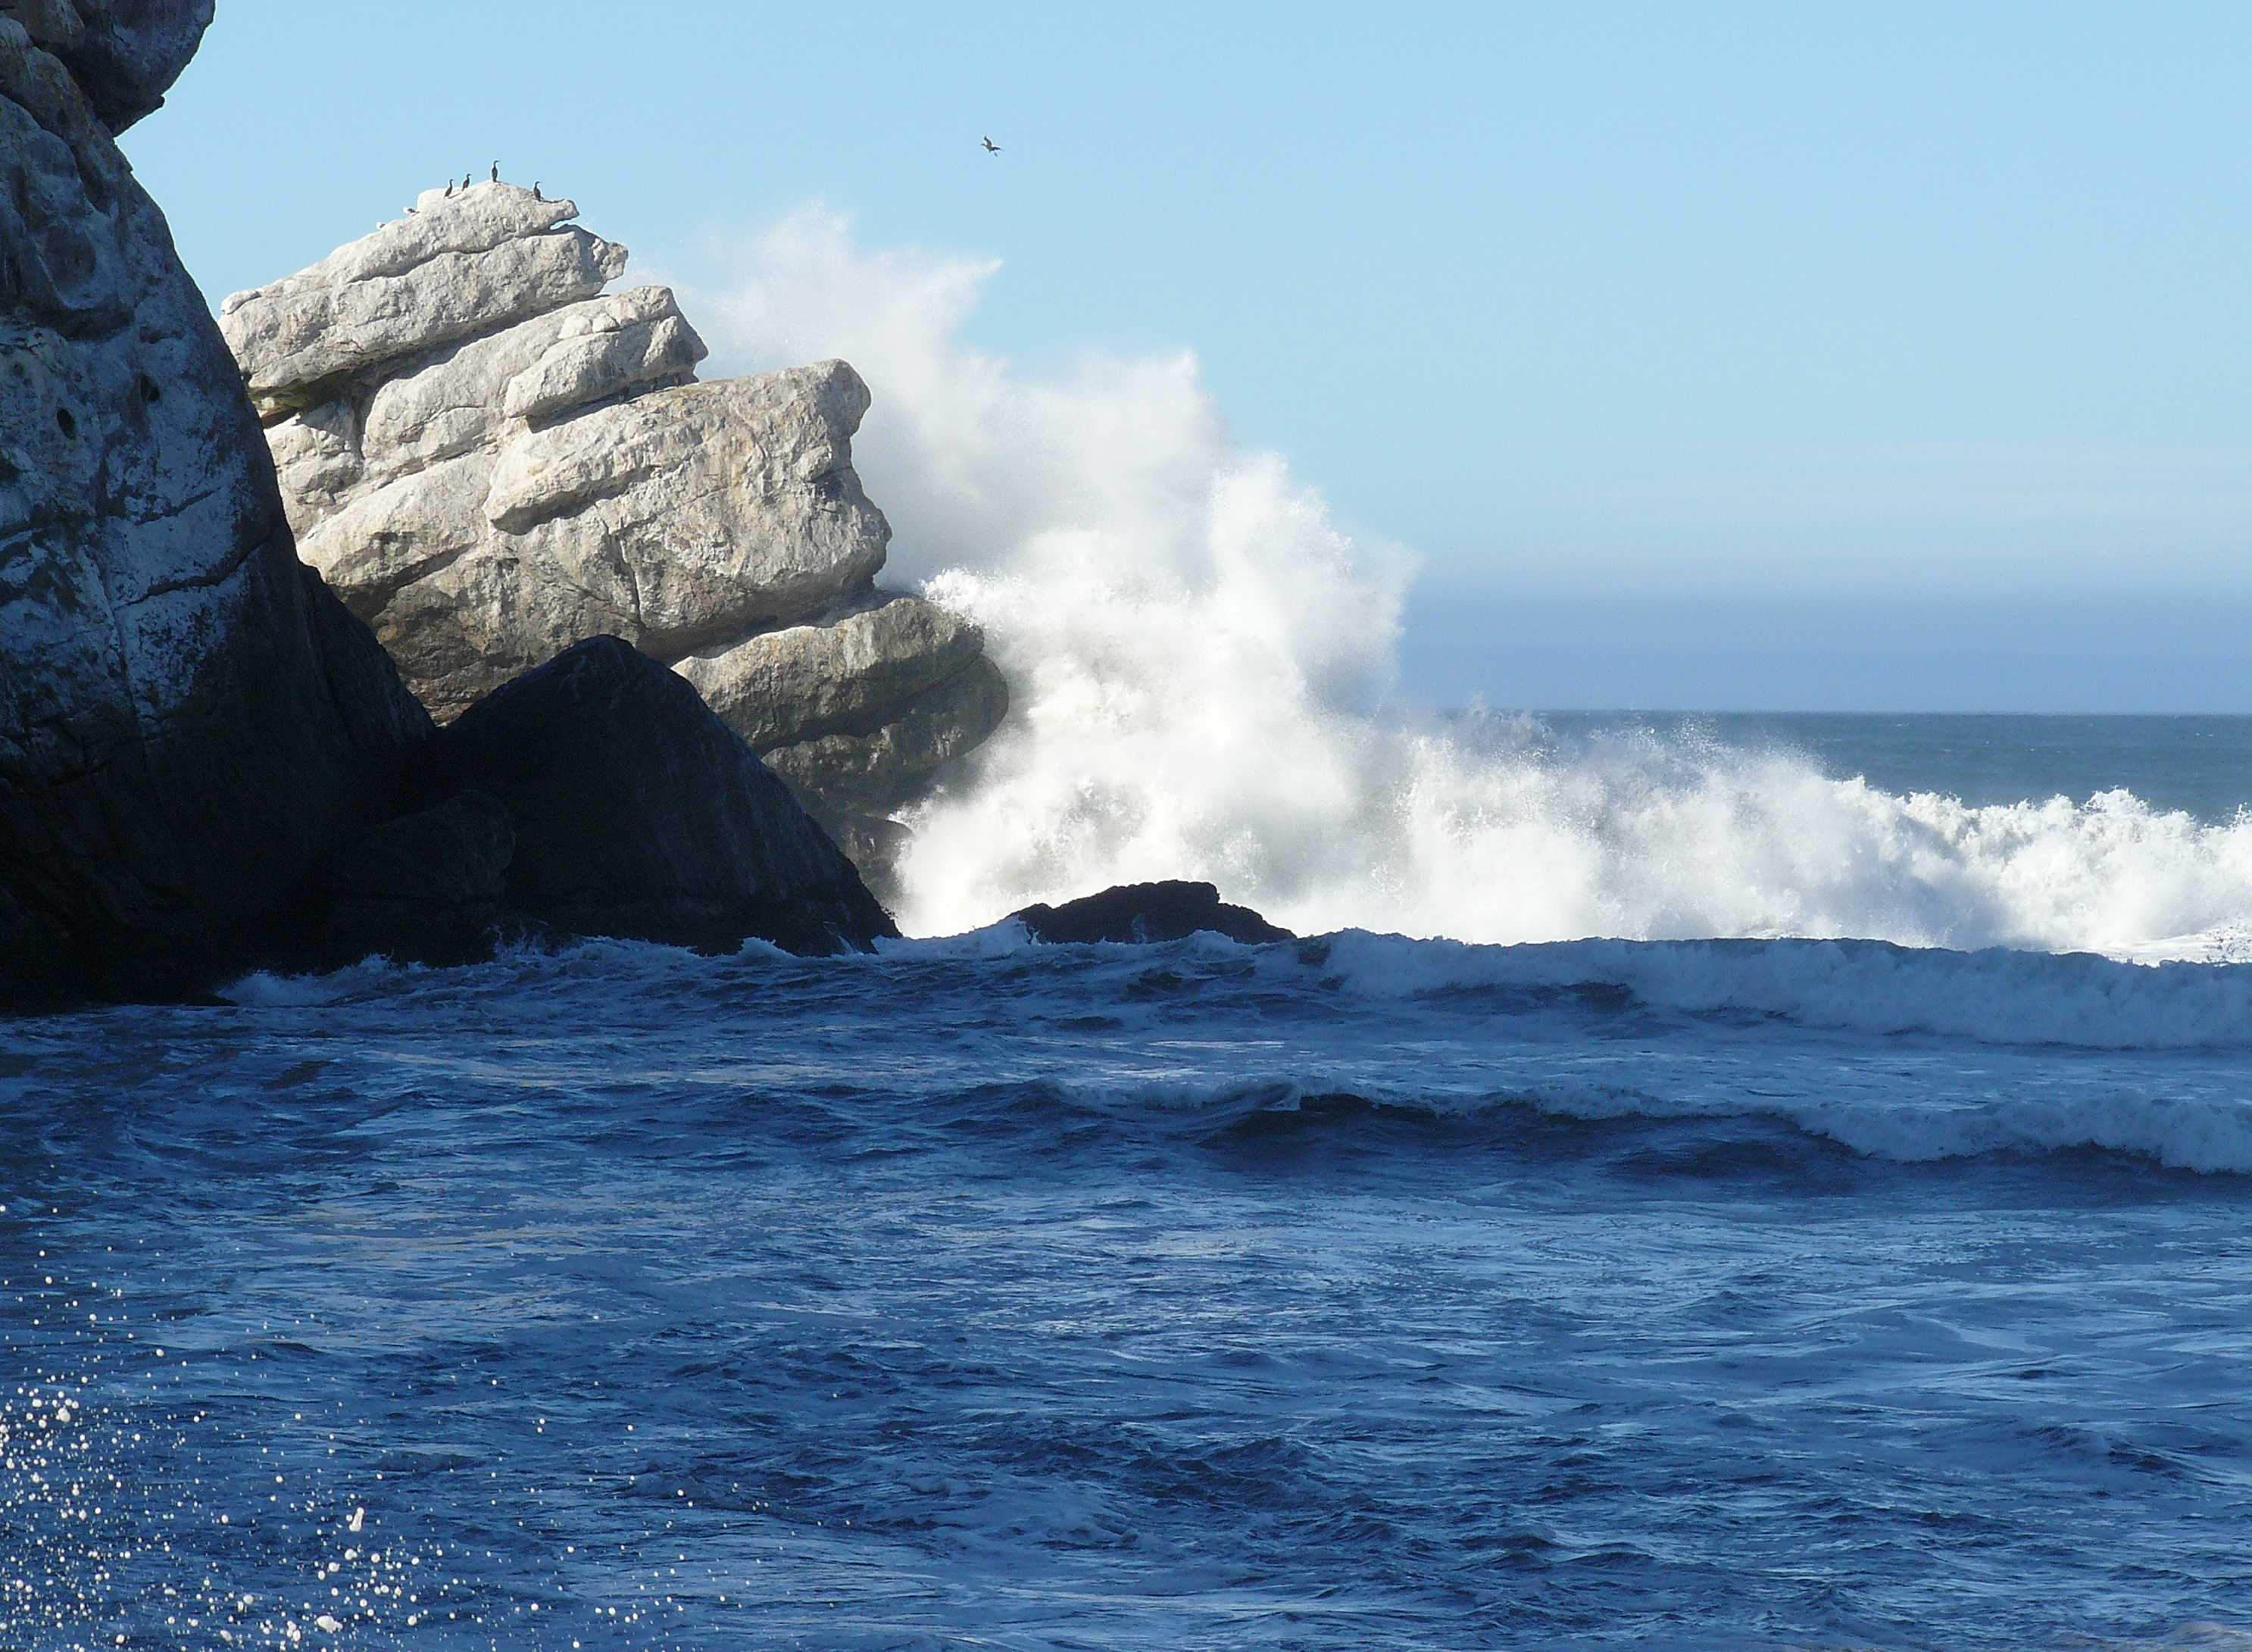
sea, coast, rock, ocean, horizon, shore, wave, cliff, terrain, cape, wind wave